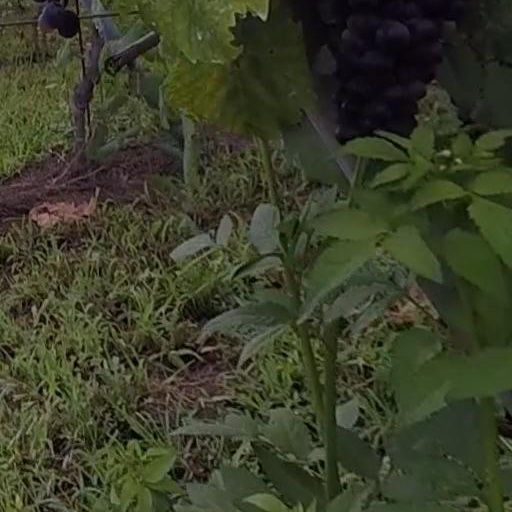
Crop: grape